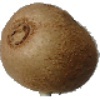
Label: Kiwi 1